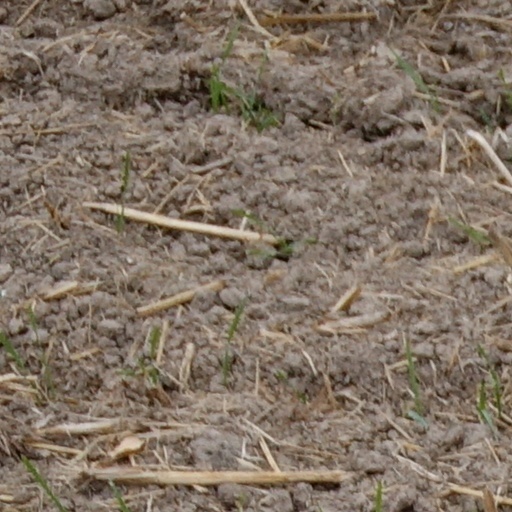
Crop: wheat